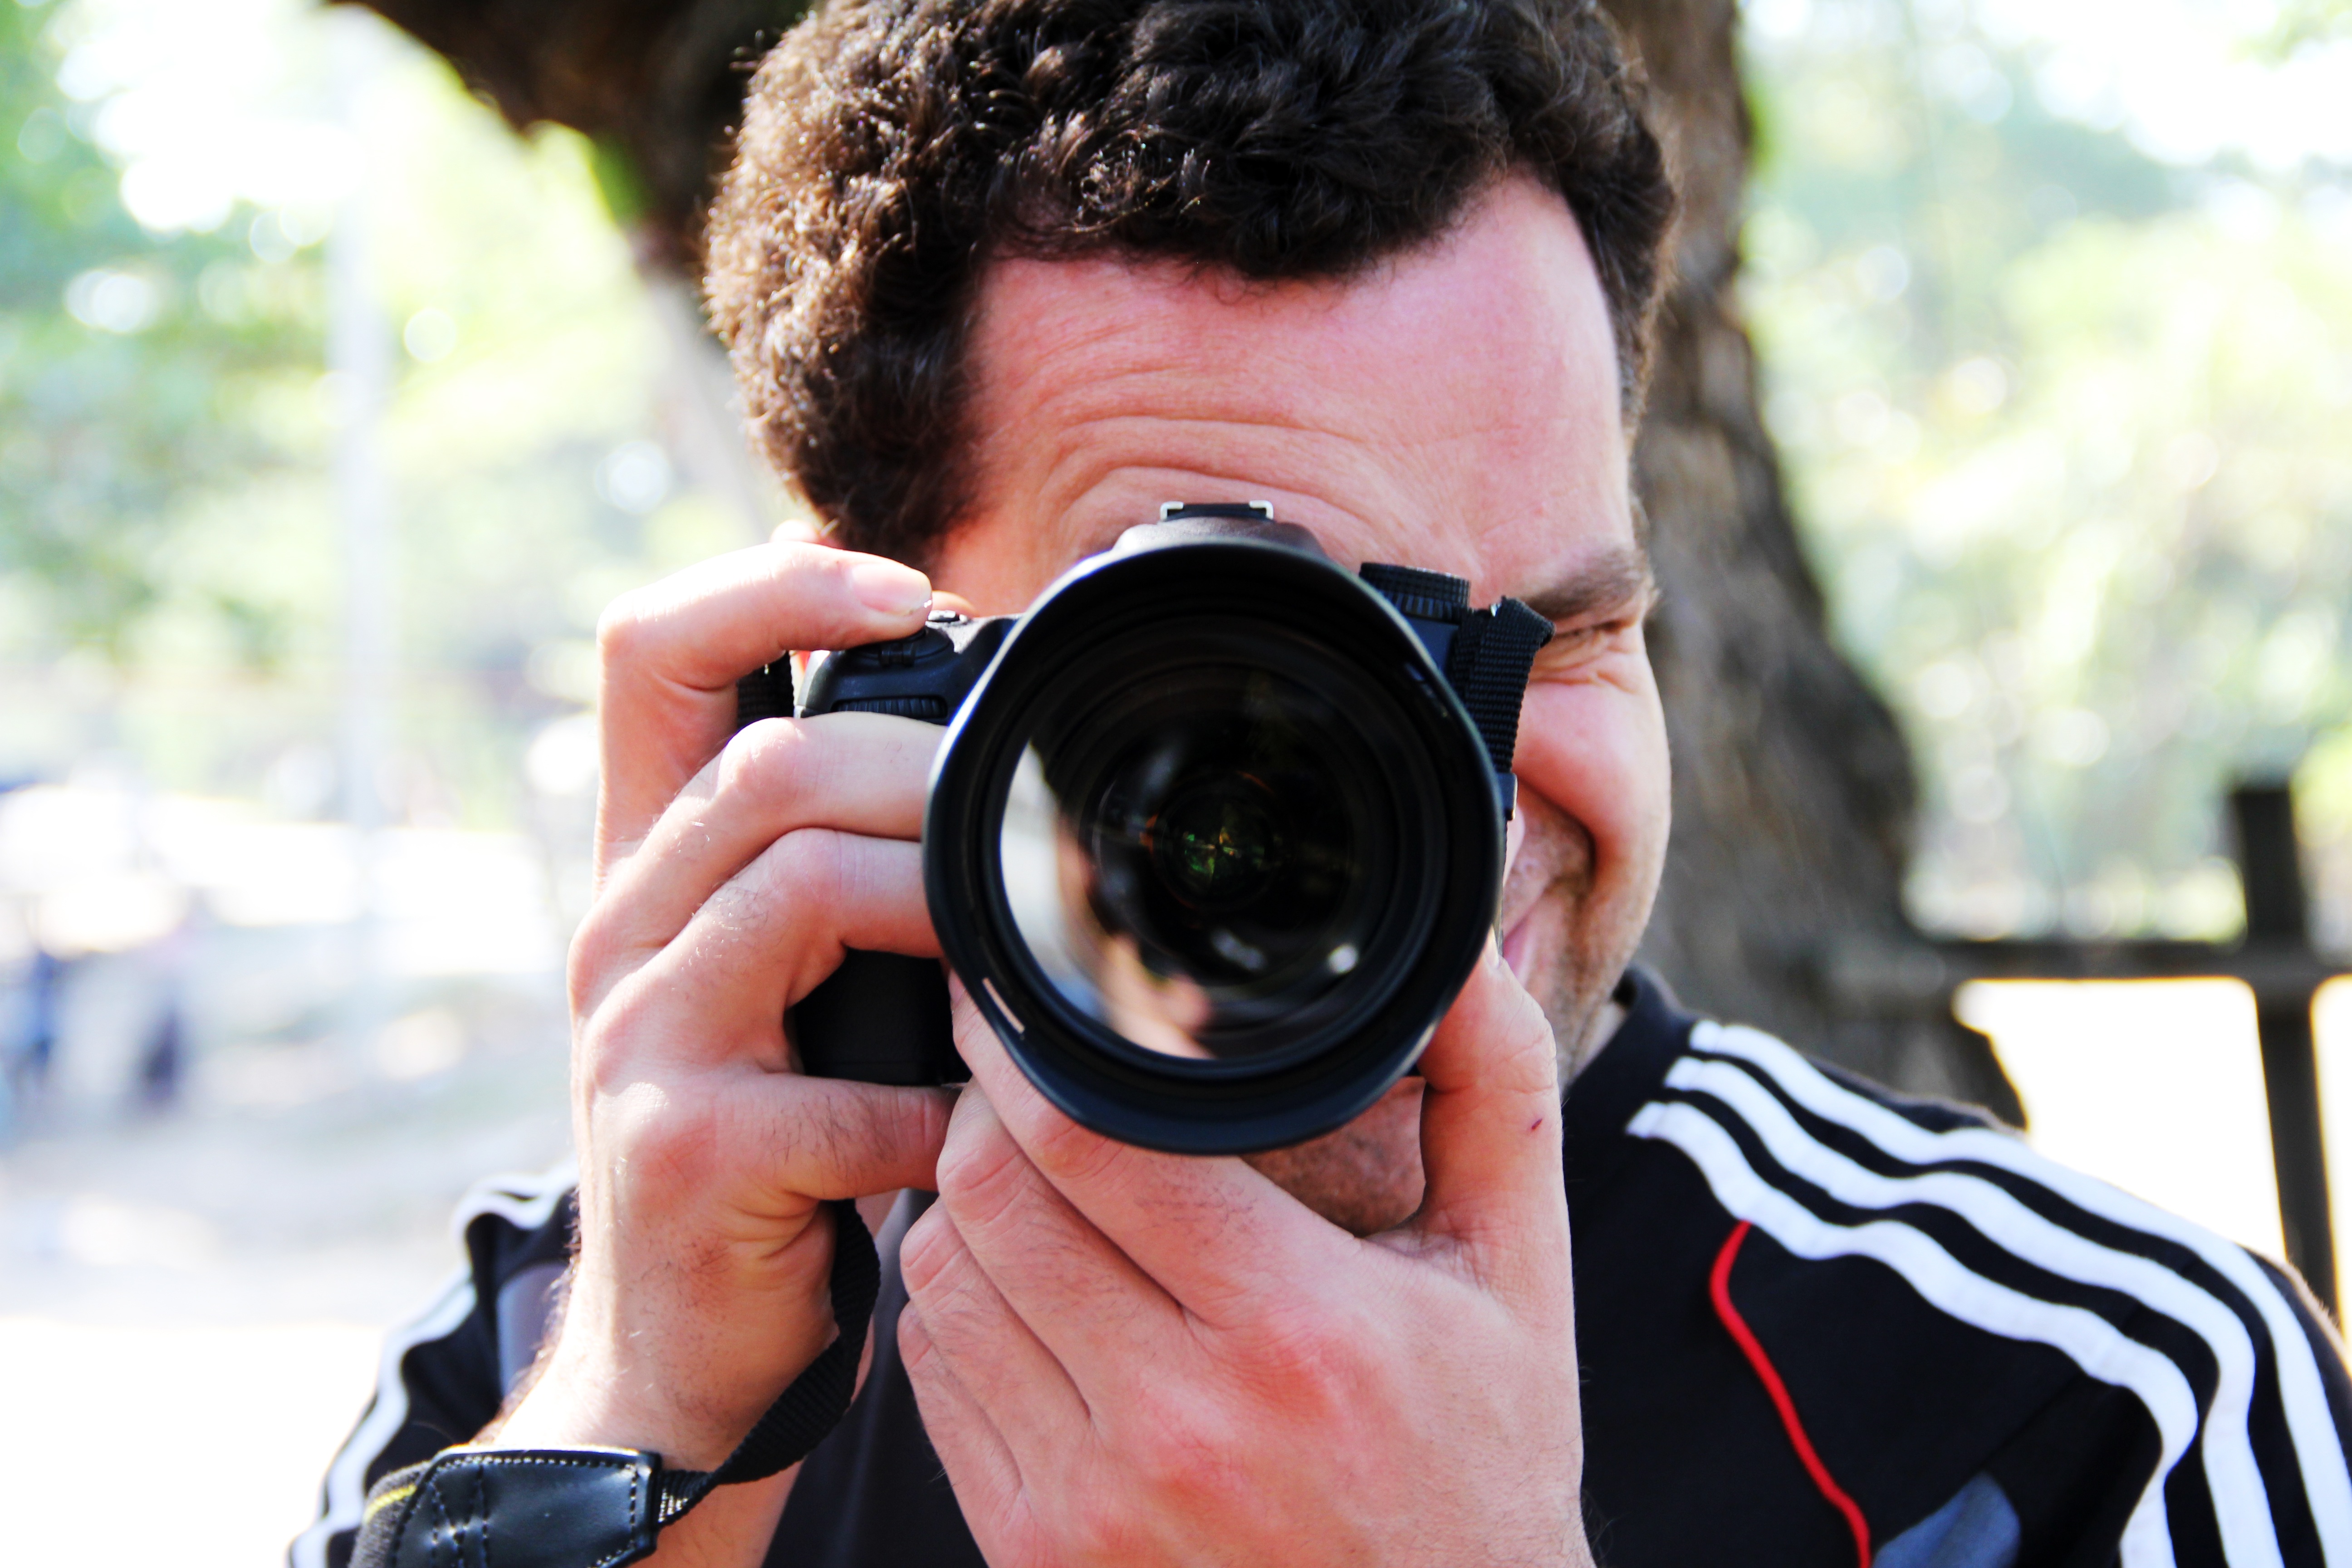
man, camera, photography, photographer, color, reflex camera, fun, digital camera, sunglasses, eye, glasses, photograph, cinematographer, digital slr, single lens reflex camera, camera operator